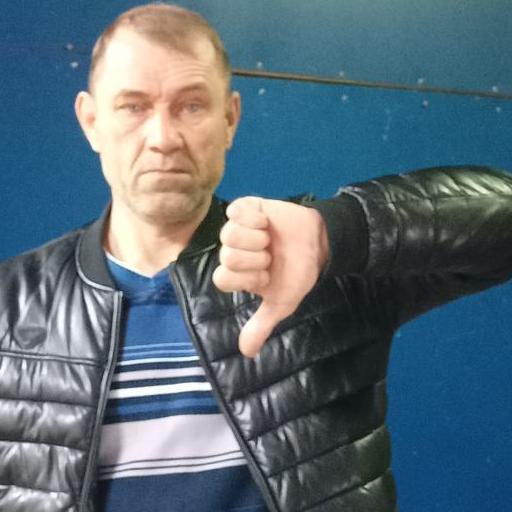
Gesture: dislike